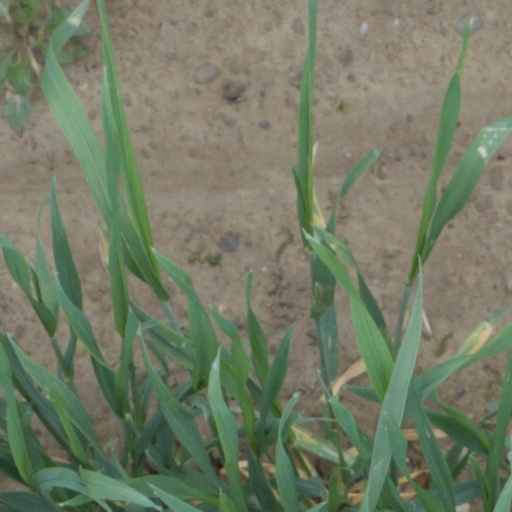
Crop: wheat